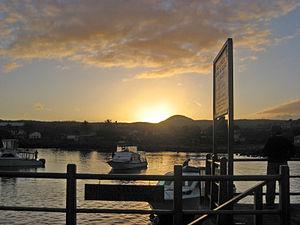
Puerto Baquerizo Moreno est un petit port situé à l'extrémité Sud-Ouest de l'île San Cristóbal, et capitale de la province des Galápagos, Équateur.